Christ Church Royal Chapel

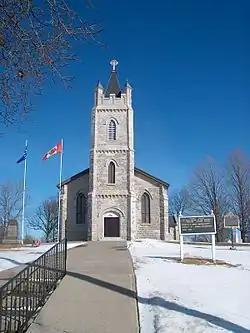

Christ Church, His Majesty's Chapel Royal of the Mohawk is located on the Tyendinaga Mohawk Territory near Deseronto, Ontario, Canada. It is owned by the Mohawks of the Bay of Quinte First Nation and is associated with the Anglican Parish of Tyendinaga, Diocese of Ontario. It was designated as a National Historic Site in 1995 and is one of only three Chapels Royal in Canada, elevated by Queen Elizabeth II in 2004.